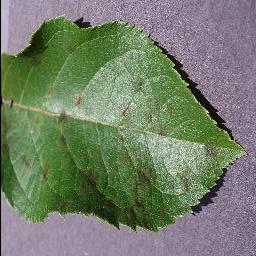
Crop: apple
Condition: scab